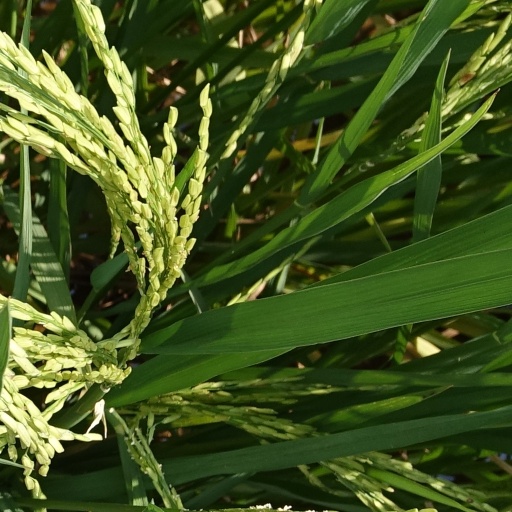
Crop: rice